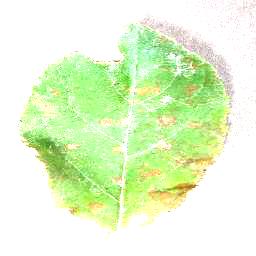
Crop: apple
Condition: cedar_rust